Arnold Schwarzenegger

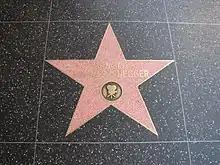
Arnold Schwarzenegger's star on the Hollywood Walk of Fame

In tribute to Schwarzenegger in 2002, Forum Stadtpark, a local cultural association, proposed plans to build a "Terminator" statue in a park in central Graz. Schwarzenegger reportedly said he was flattered, but thought the money would be better spent on social projects and the Special Olympics.